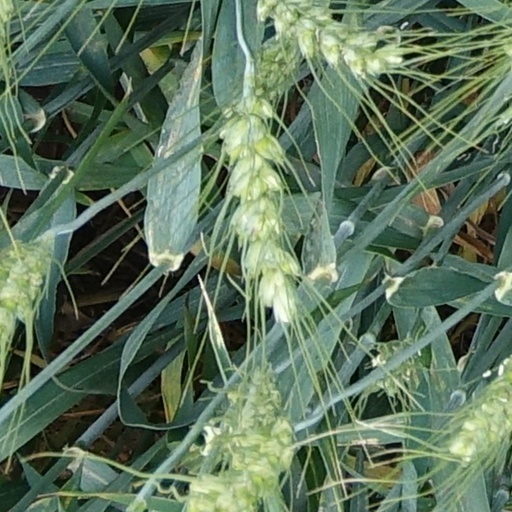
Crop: wheat